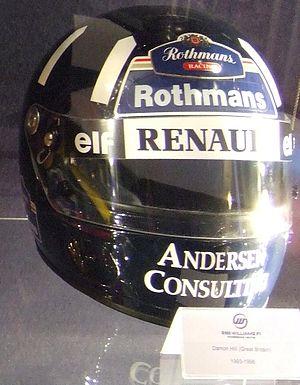
Damon Graham Devereux Hill, dit Damon Hill, né le 17 septembre 1960 à Hampstead, est un pilote automobile anglais, champion du monde de Formule 1 en 1996. Fils de Graham Hill, titré en 1962 et 1968, il est le premier champion du monde de Formule 1 à avoir succédé à son père au palmarès de son sport, Nico Rosberg l'imitant en 2016.